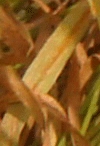
Label: Wheat___Brown_Rust